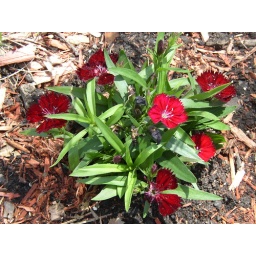
Flowers in the garden along the rock wall